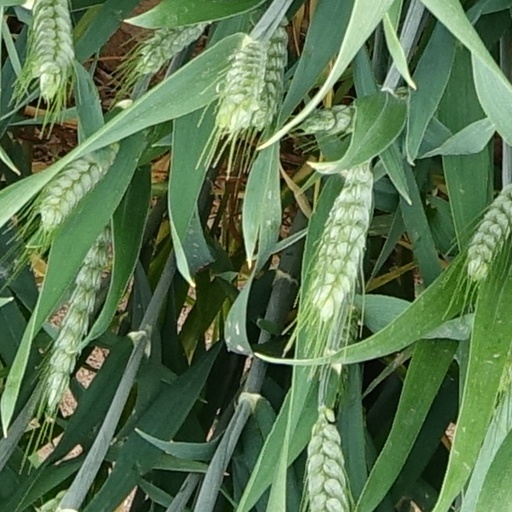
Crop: wheat